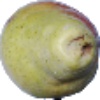
Label: pear_williams